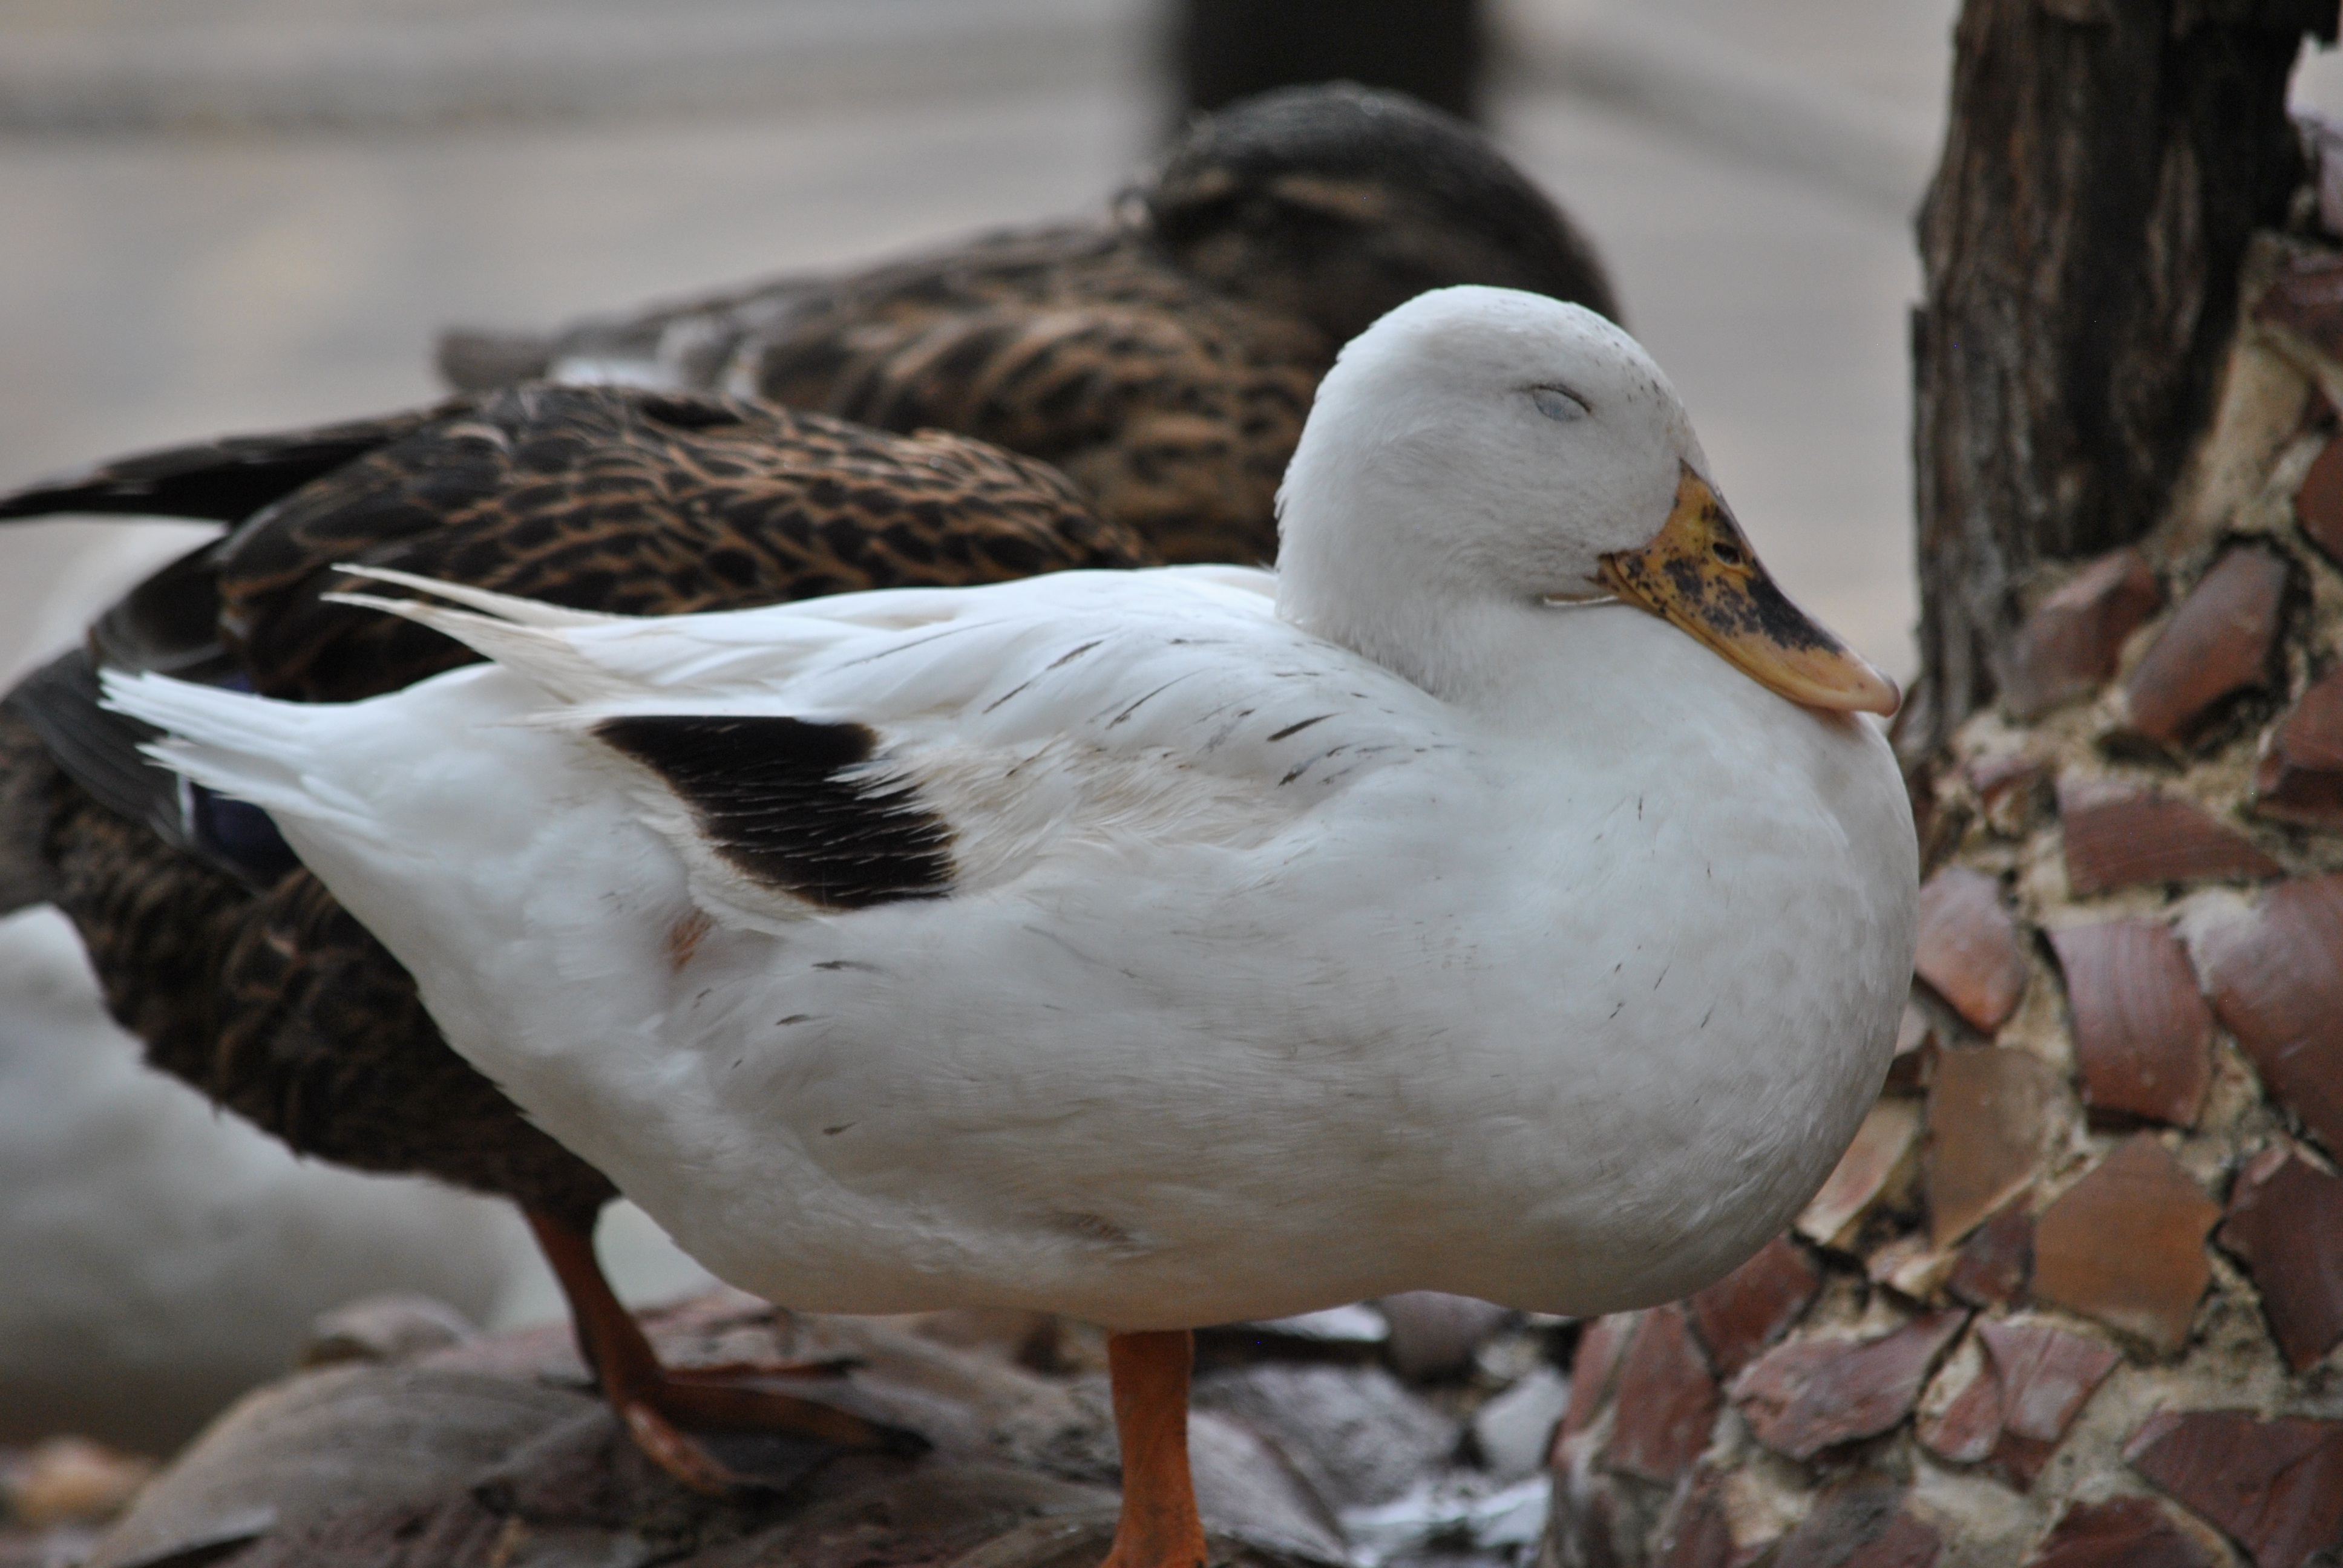
bird, seabird, wildlife, gull, beak, macro, fauna, duck, vertebrate, ducks, water bird, shorebird, volatile, charadriiformes